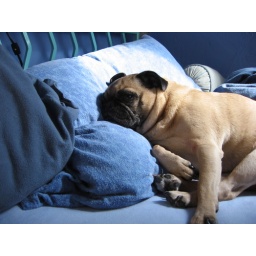
3/26 Somebody's sleeping in my bed